West Town Historic Commercial and Industrial District

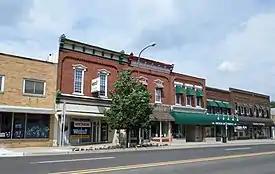

The West Town Historic Commercial and Industrial District is a combination commercial and industrial historic district located along Main Street between Cedar and State in Owosso, Michigan. It was listed on the National Register of Historic Places in 1980.